Johanngeorgenstadt

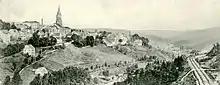
Early 20th-century view of the town

Germany's first ski jump was built in 1929 near Johanngeorgenstadt. It bore the name “Hans-Heinz-Schanze”. In 1934, the formerly abandoned mining industry was taken up again. In the Second World War, with the seizure of owner Arthur Krautmann's “Deutsches Haus” hotel across from the railway station, the town became home to a military hospital. Furthermore, the town harboured a subcamp of the Flossenbürg concentration camp in which countless inmates died. Its prisoners were used as forced labour and were deported mostly from German-occupied Soviet Union, Poland and France. The Johanngeorgenstadt camp was emptied on 13 April 1945 and the inmates were sent on a death march towards Theresienstadt.